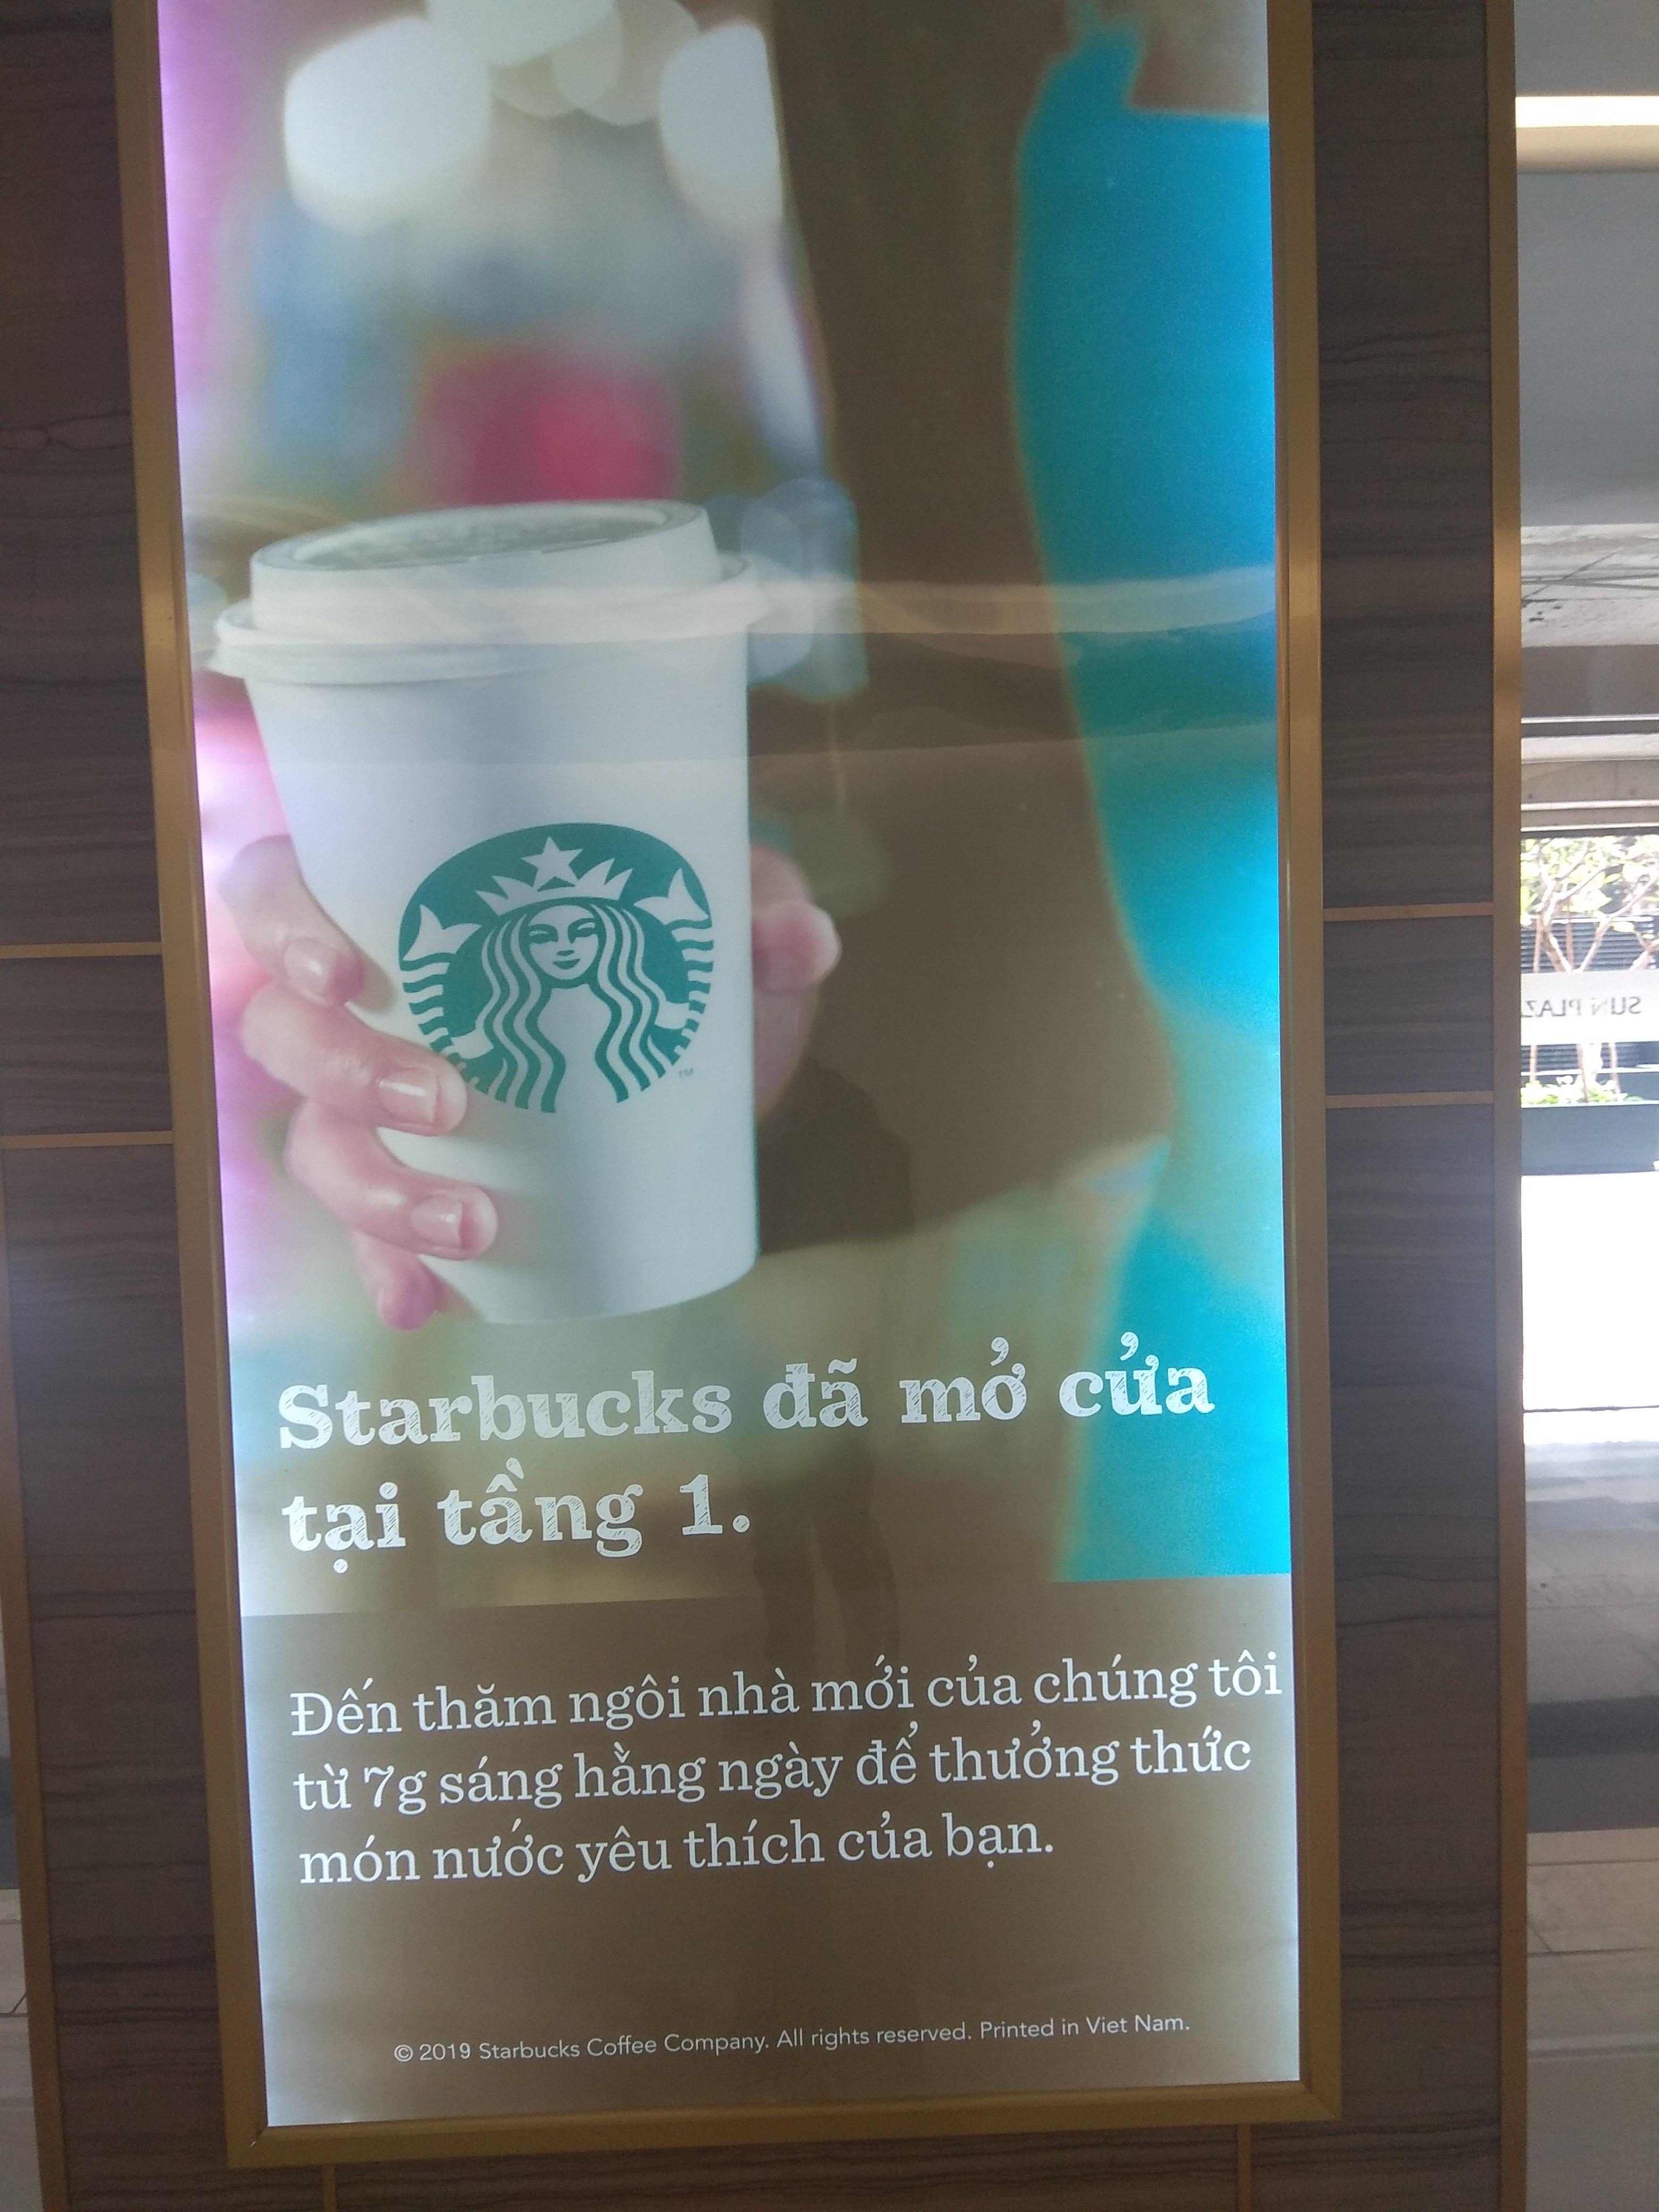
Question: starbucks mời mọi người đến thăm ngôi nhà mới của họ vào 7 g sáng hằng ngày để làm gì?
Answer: starbucks mời mọi người đến thăm ngôi nhà mới của họ vào 7 g sáng hằng ngày để thưởng thức món nước yêu thích của họ